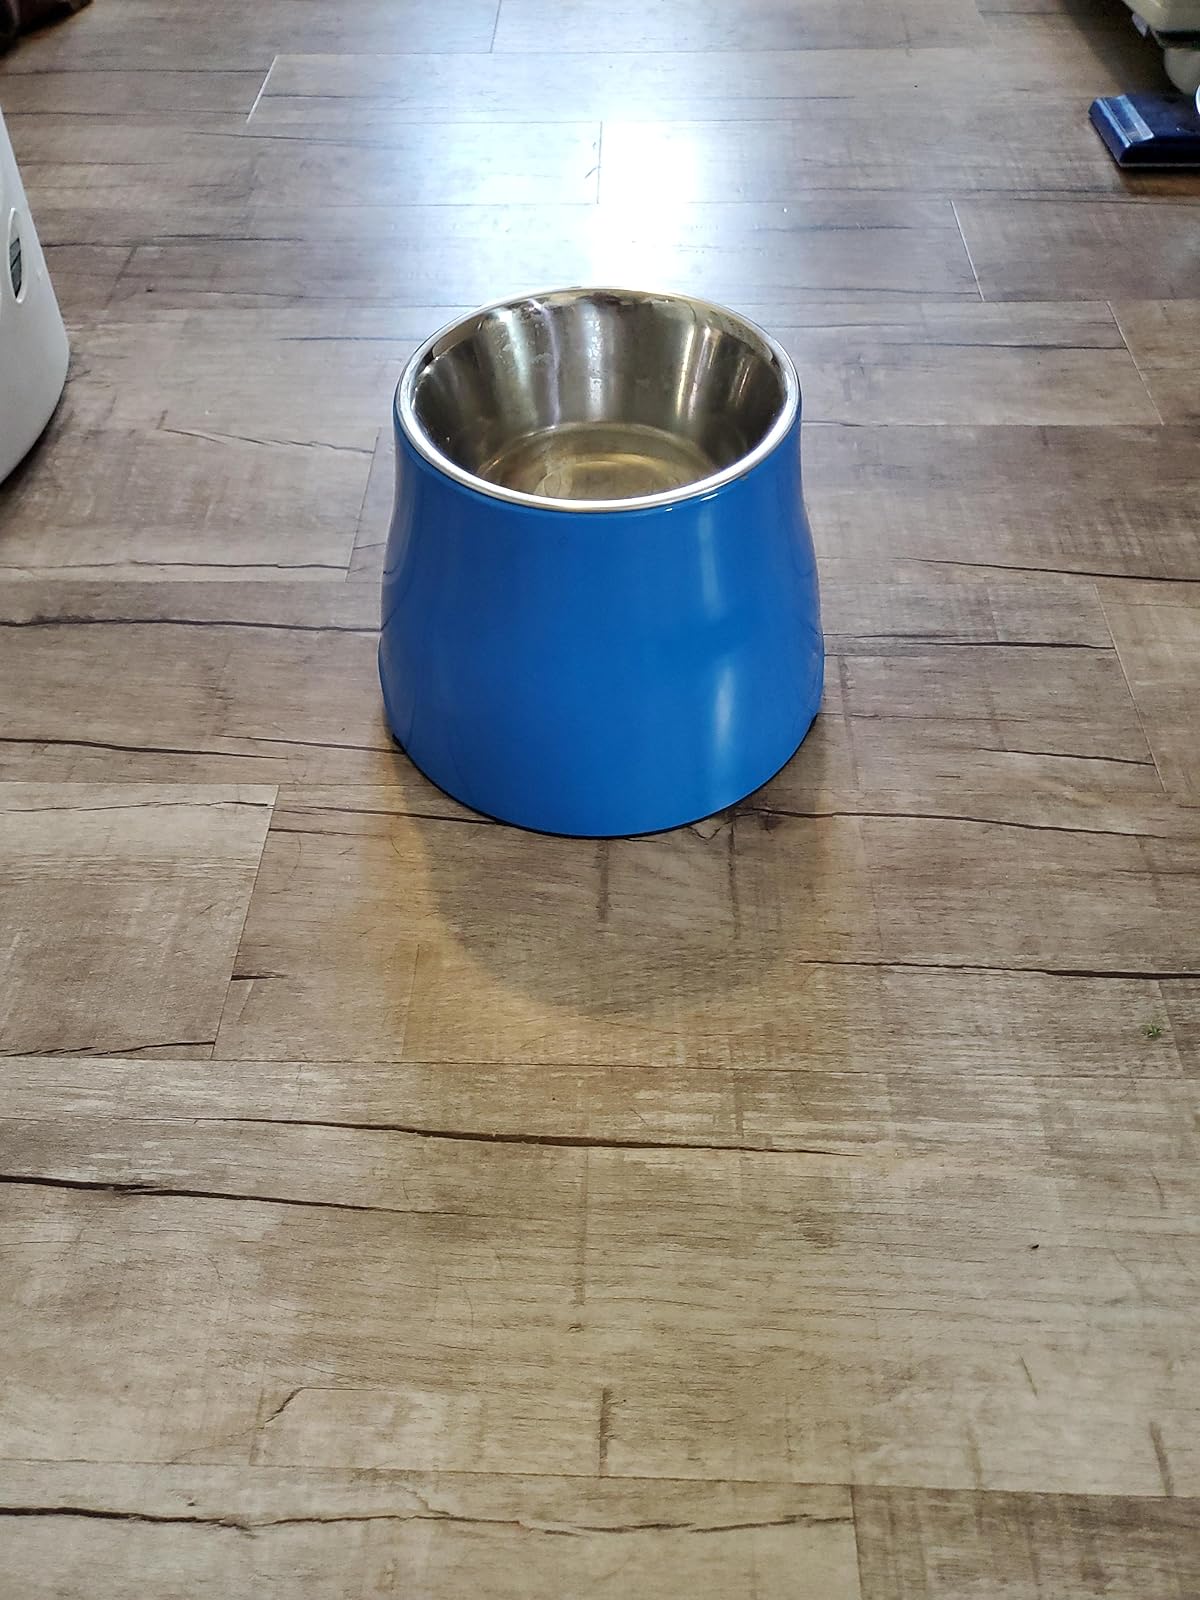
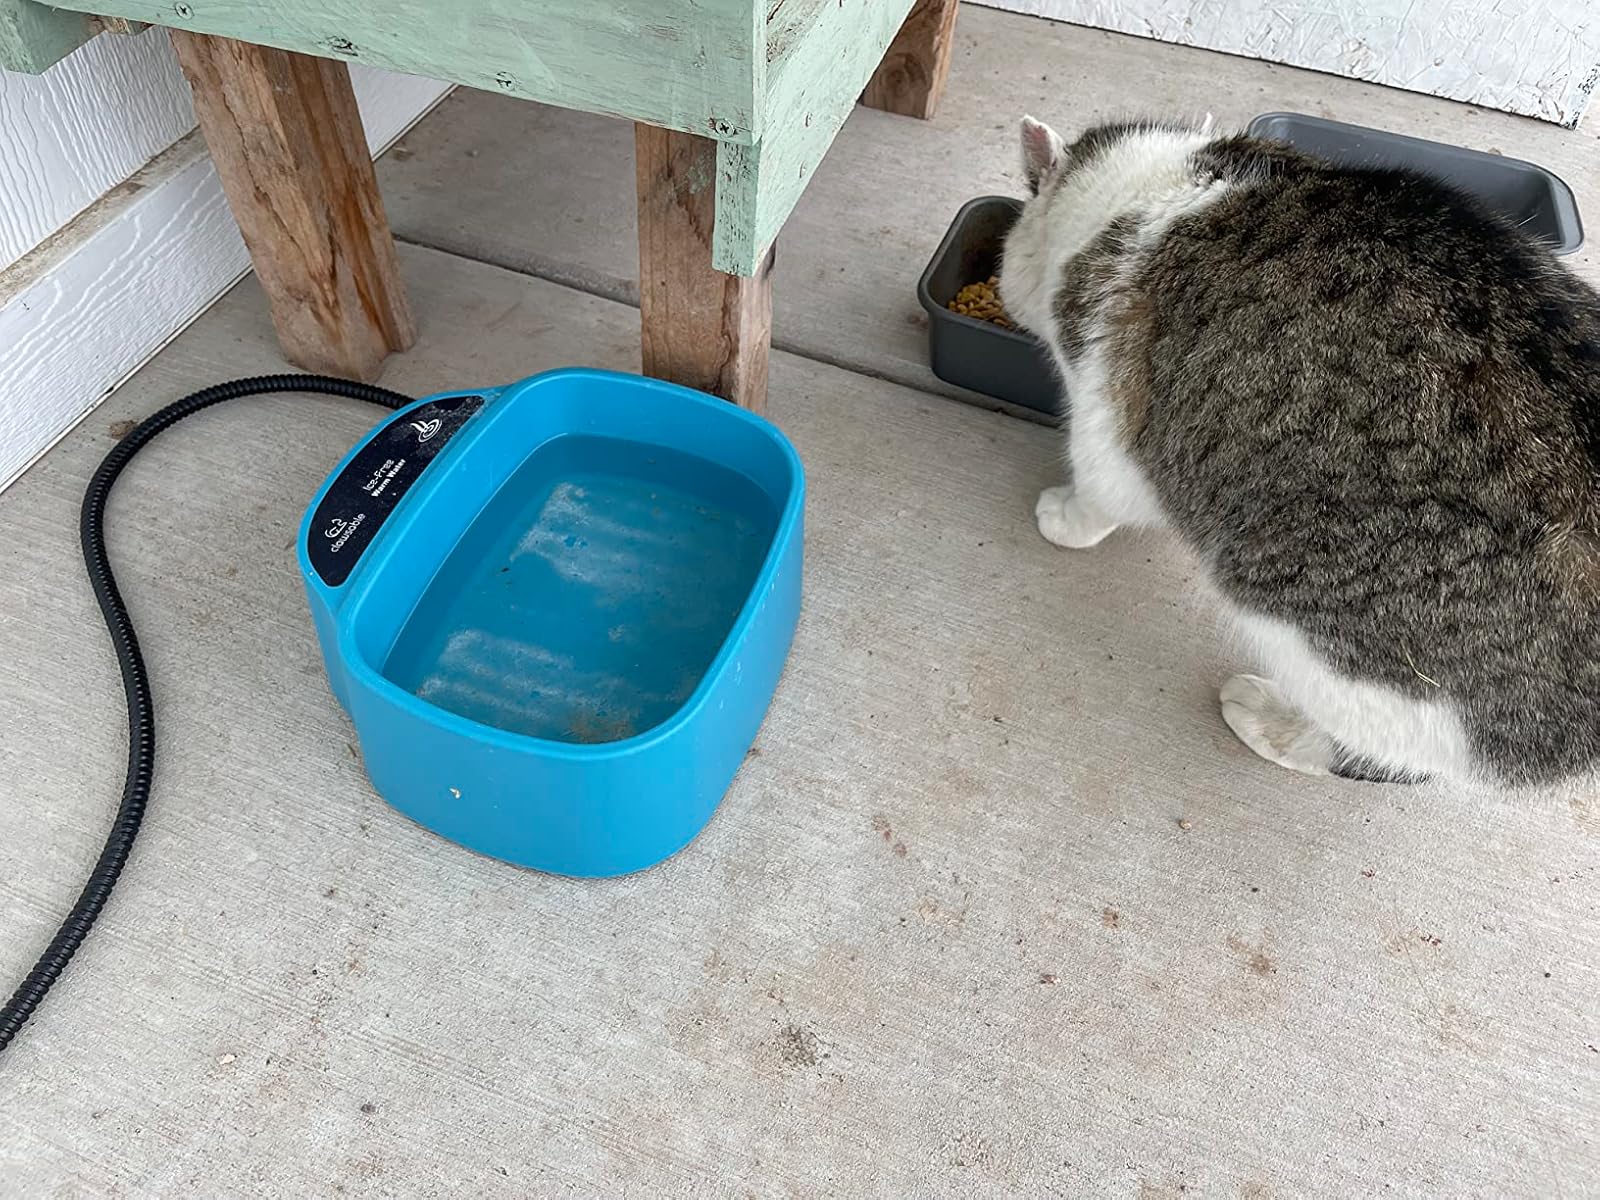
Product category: items_bowl
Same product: no